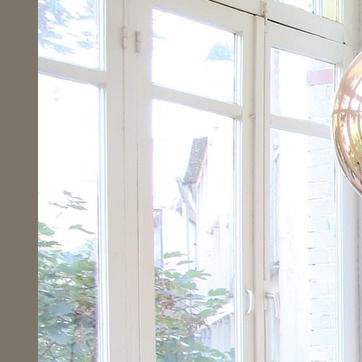
Material: glass